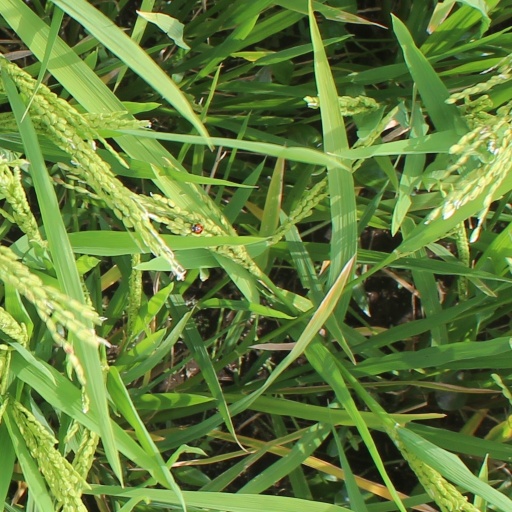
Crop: rice